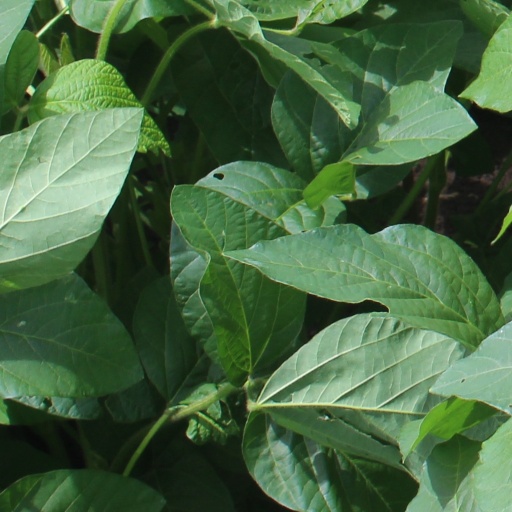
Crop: soybean